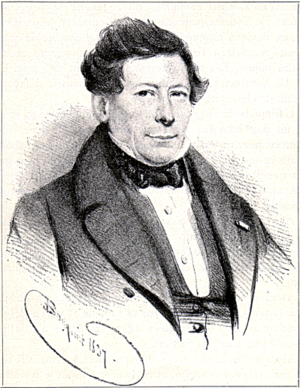
Félix comte de Mérode (13 april 1791
Voici la liste des ministres de la Défense de Belgique depuis la déclaration d'indépendance. Ils ont porté le titre de ministre de la Guerre, de ministre de la Défense nationale et actuellement ministre de la Défense.
Le comte Félix Philippe Balthazar Othon Ghislain de Merode, né à Maastricht le 13 avril 1791, mort à Bruxelles le 7 février 1857, était un homme politique belge, frère de Frédéric de Merode.
Le franc-maçonnerie s'est établie à Bruxelles au XVIIIᵉ siècle et n'a cessé depuis lors d'exister dans la capitale belge de sorte qu’il n’est pas possible de parler d’histoire bruxelloise sans évoquer le rôle et l'influence qu'elle a exercé au sein de la société.
Charles Forbes René de Montalembert, dit comte de Montalembert, né le 15 avril 1810 à Londres, mort le 13 mars 1870 à Paris, inhumé au Cimetière de Picpus, est un journaliste, historien et homme politique français, principalement connu comme théoricien du catholicisme libéral.